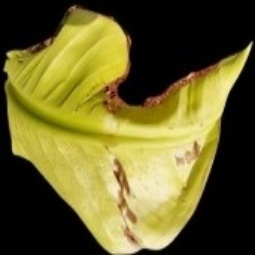
Label: Calcium